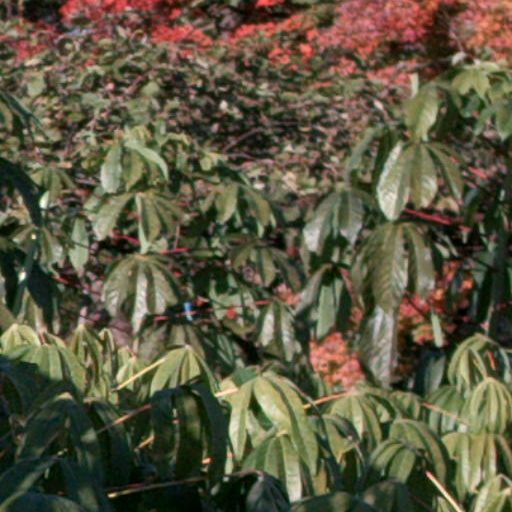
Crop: cassava